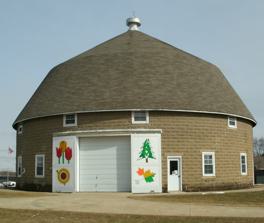
Building: C.A. Rownd Round Barn
Country: United States of America
Year built: 1911
United States historic place C.A. Rownd Round Barn U.S. National Register of Historic Places Show map of Iowa Show map of the United States Location 5102 S. Main Cedar Falls, Iowa Coordinates 42°29′30.7″N 92°26′41.1″W / 42.491861°N 92.444750°W / 42.491861; -92.444750 Area less than one acre Built 1911 Built by C.A. Rownd MPS Iowa Round Barns: The Sixty Year Experiment TR NRHP reference No. 86003193 Added to NRHP November 19, 1986 The C.A. Rownd Round Barn is a historic building located in Cedar Falls, Iowa , United States. It was built in 1911 by C.A. Rownd. It is constructed of ashlar -faced blocks that Rownd manufactured on the site. The barn was featured in the April 1912 edition of The Farm Cement News , which was published by Universal Portland Cement. The building is a true round barn that measures 83 feet (25 m) in diameter. It has been listed on the National Register of Historic Places since 1986. References